New Town Plaza

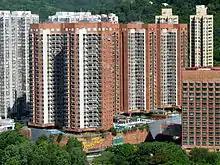
New Town Plaza Phase 3 in August 2007

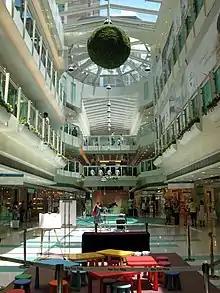
New Town Plaza Phase 3 atrium have been removed after the renovation in 2017. Taken in July 2007.

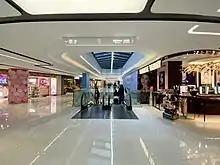
New Town Plaza Phase 3 after the renovation in 2019

New Town Plaza Phase 3 is a private housing estate and a shopping arcade. It comprises 5 high-rise buildings and a 3-floor shopping arcade built between 1990 and 1991. Phase 3 underwent extensive renovation from 2017 to 2019, to increase the shops, the existing atrium from Level 1 to Level 2 have been removed.